Fire Emblem: Radiant Dawn

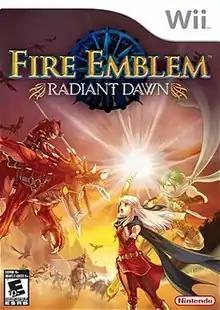
North American version cover art

Fire Emblem: Radiant Dawn is a tactical role-playing game developed by Intelligent Systems and published by Nintendo for the Wii home console. It is the tenth entry in the "Fire Emblem" series, and acts as a direct sequel to the 2005 GameCube title "". It was released in 2007 in Japan and North America, and 2008 in Europe and Australia.